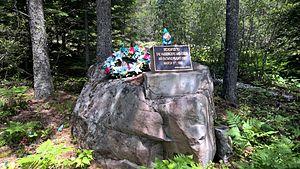
Le Vol Air Ontario 1363 était un vol entre Thunder Bay et Winnipeg via Dryden au Canada qui s'est écrasé le 10 mars 1989 peu après son décollage.